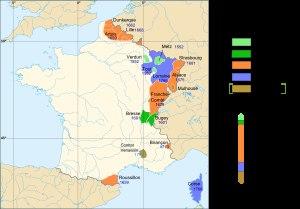
L'histoire de France commence avec les premières occupations humaines du territoire correspondant au pays actuel. Aux groupes présents depuis le Paléolithique et le Néolithique, sont venues s'ajouter, à l'Âge du bronze et à l'Âge du fer, des vagues successives de Celtes, puis au IIIᵉ siècle de peuples germains et au IXᵉ siècle de scandinaves appelés Normands.
En France, le domaine royal désigne l'ensemble des terres, des biens et des droits relevant directement du pouvoir du roi au sein du royaume de France.
Ceci est une chronologie présentant la France sous Louis XIV. À ce sujet, voir également l'article rédigé sur Louis XIV.
L’histoire militaire de la France couvre deux millénaires d'histoire à travers la France, l'Europe et les anciennes colonies françaises.
Le royaume de France est le nom historiographique donné à différentes entités politiques de la France au Moyen Âge et à l'époque moderne. Selon les historiens, la date de création du royaume est associée à un de ces trois événements majeurs : l'avènement de Clovis en 481 et l'extension des royaumes francs, le partage de l'Empire carolingien en 843 et l'élection d'Hugues Capet en 987. Il prend fin lors de la Révolution française en 1792 avant de réapparaître brièvement de 1814 à 1848.